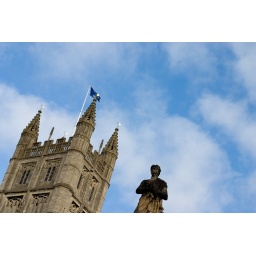
proud against a blue sky